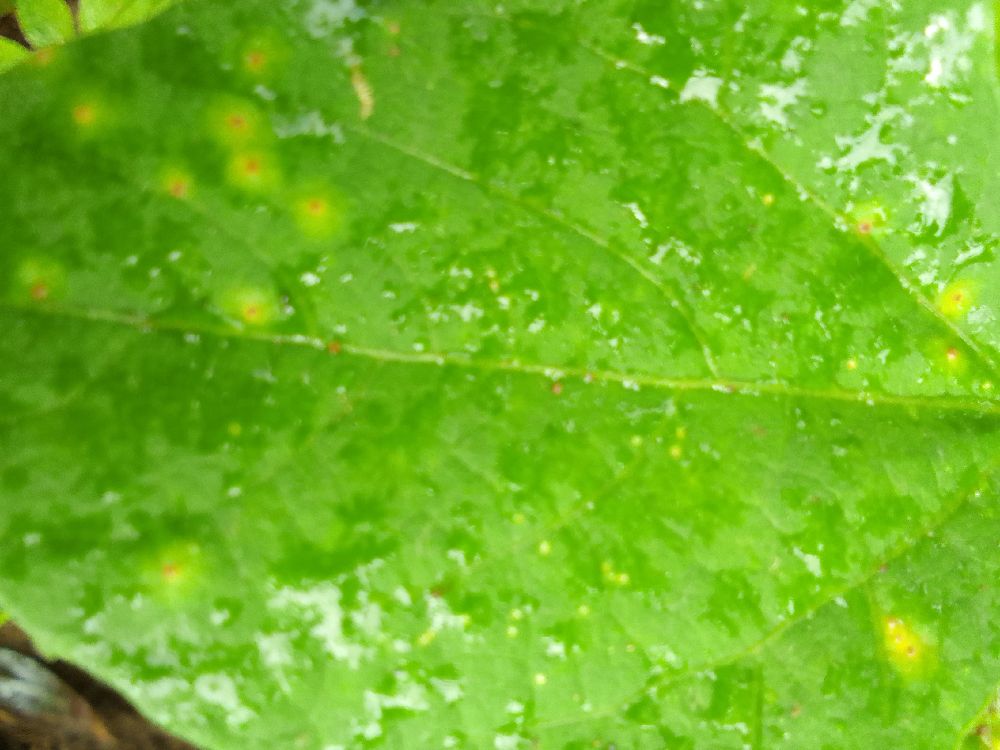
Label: rust